1st Battalion, 23d Marines

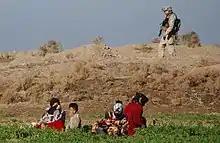
Marine marches past local Iraqi civilians during a security patrol around Ramadi, Iraq, 2004

In May 2007, Marines that had not participated in the June 2004 mobilization were tasked to support 3rd Battalion, 23rd Marines in their upcoming activation. Volunteers from the first mobilization were also part of this support. These Marines were deployed back to the Al Anbar Province and conducted operations near and around the Haditha Dam.